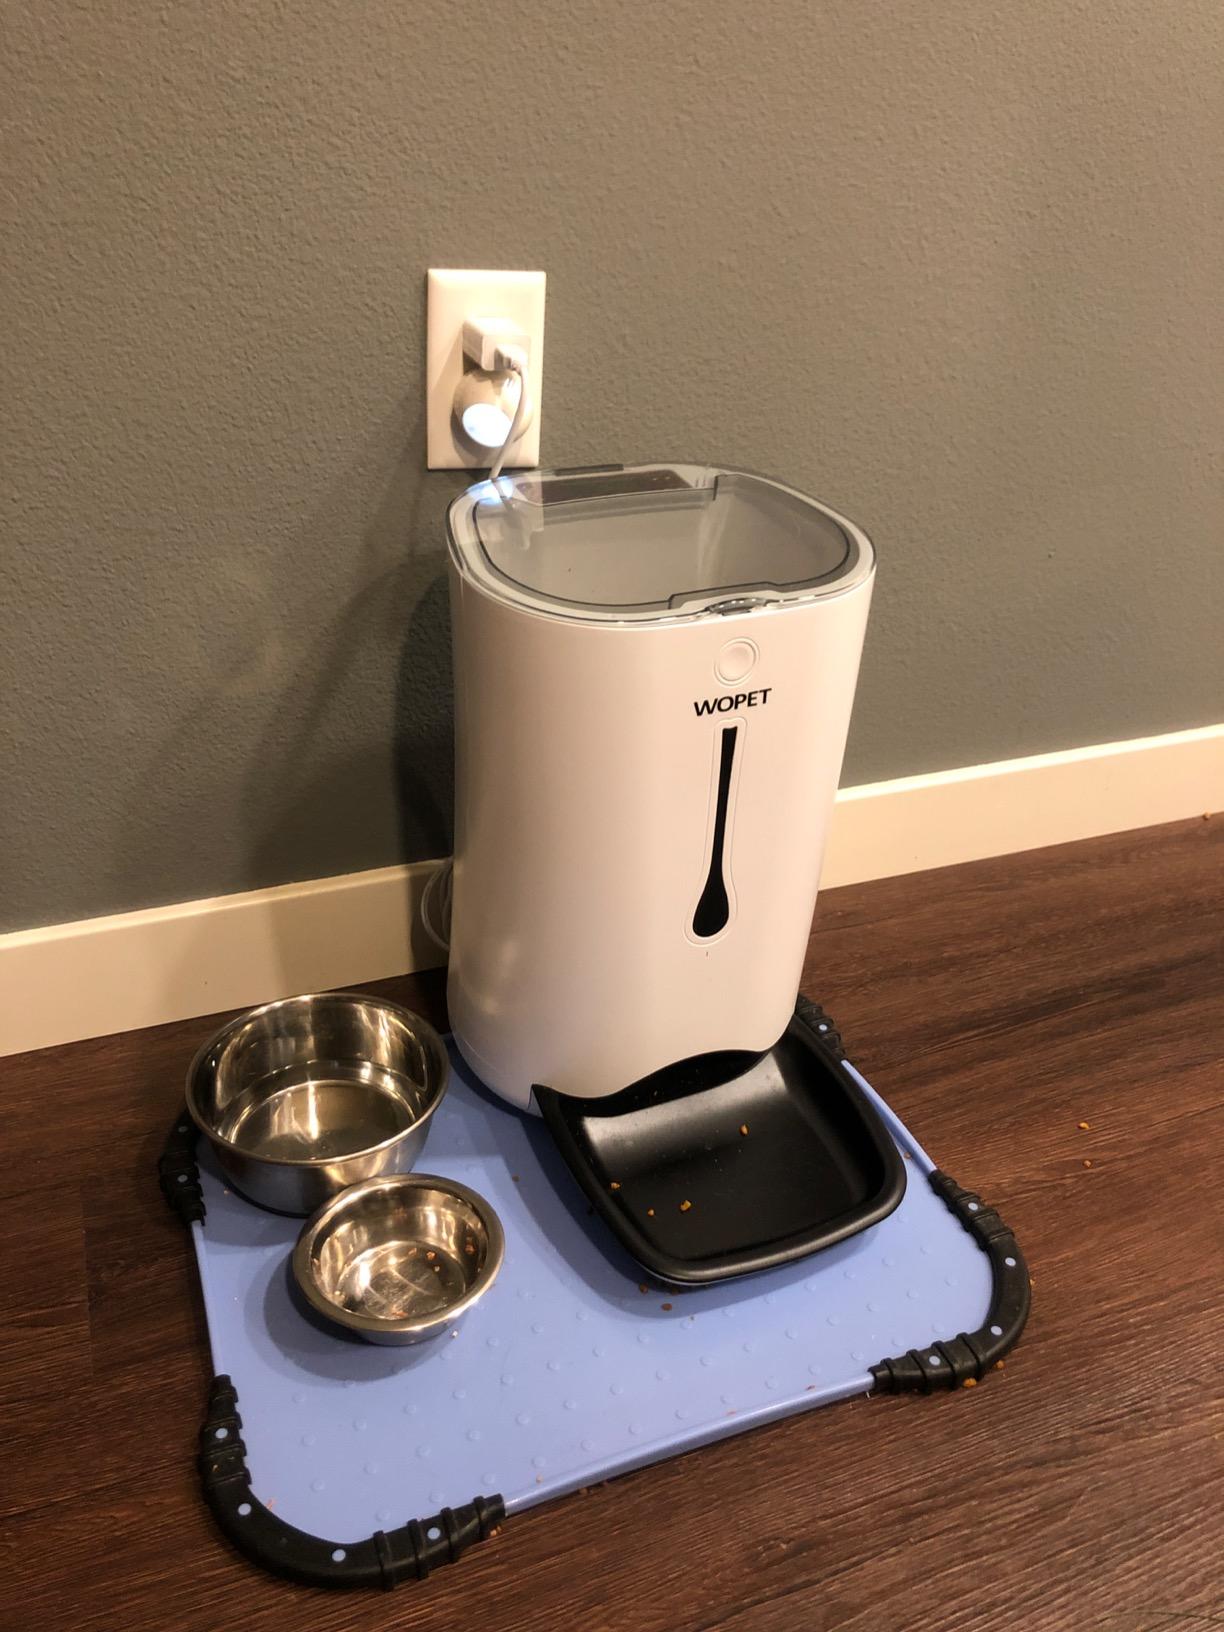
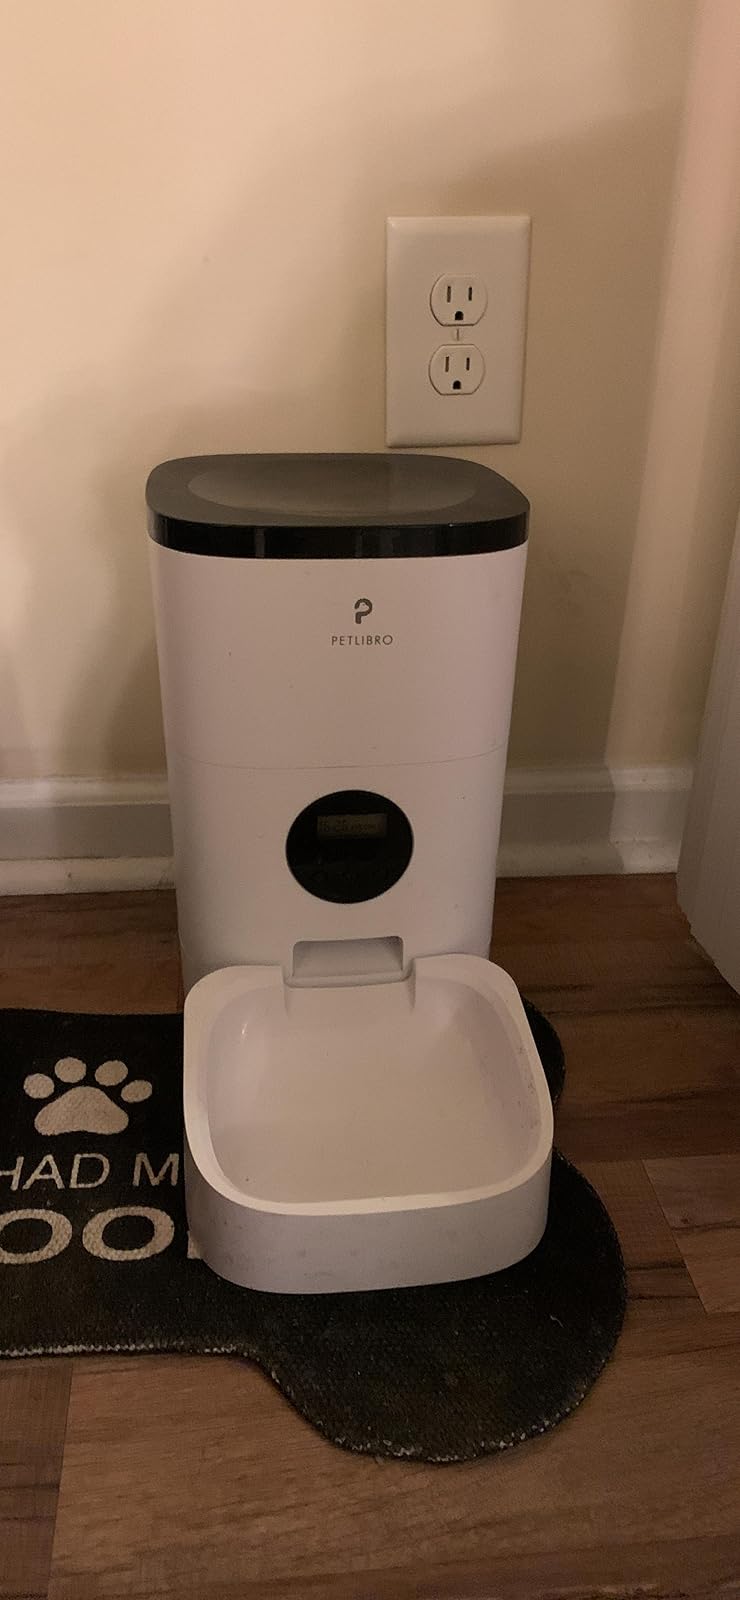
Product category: items_feeder
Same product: no